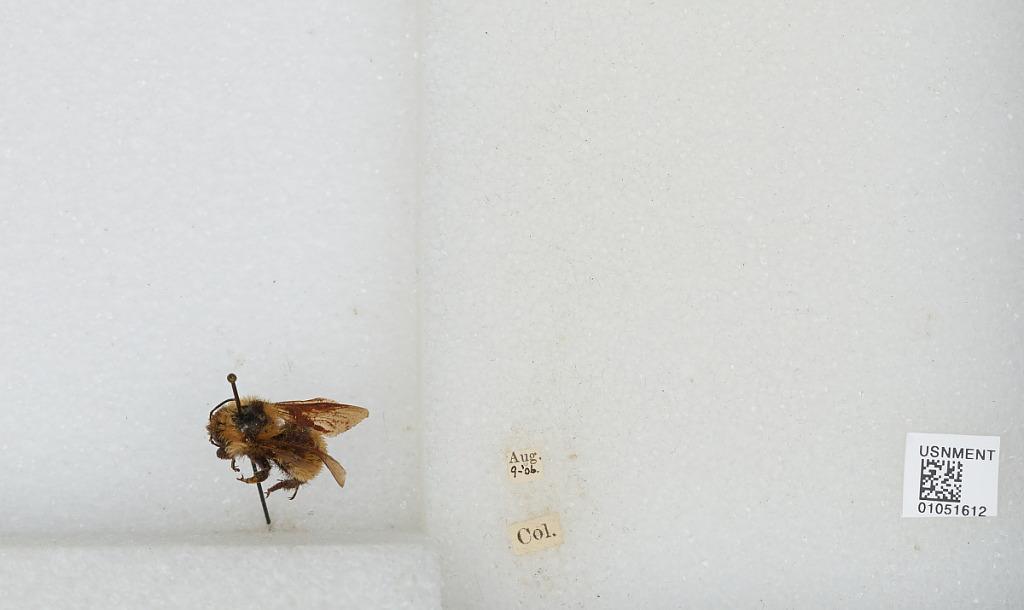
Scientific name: Bombus sp.
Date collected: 1906-8-9
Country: United States
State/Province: Colorado